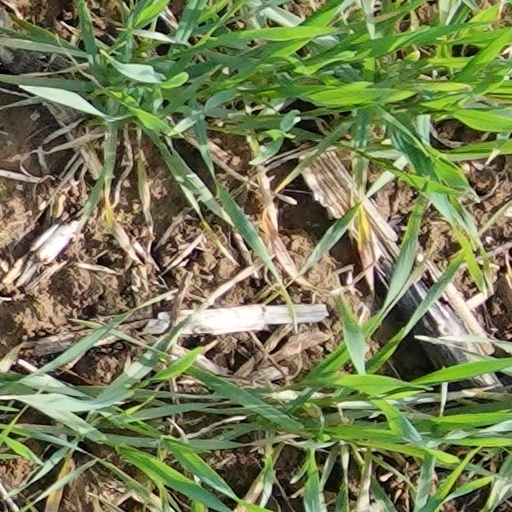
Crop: wheat